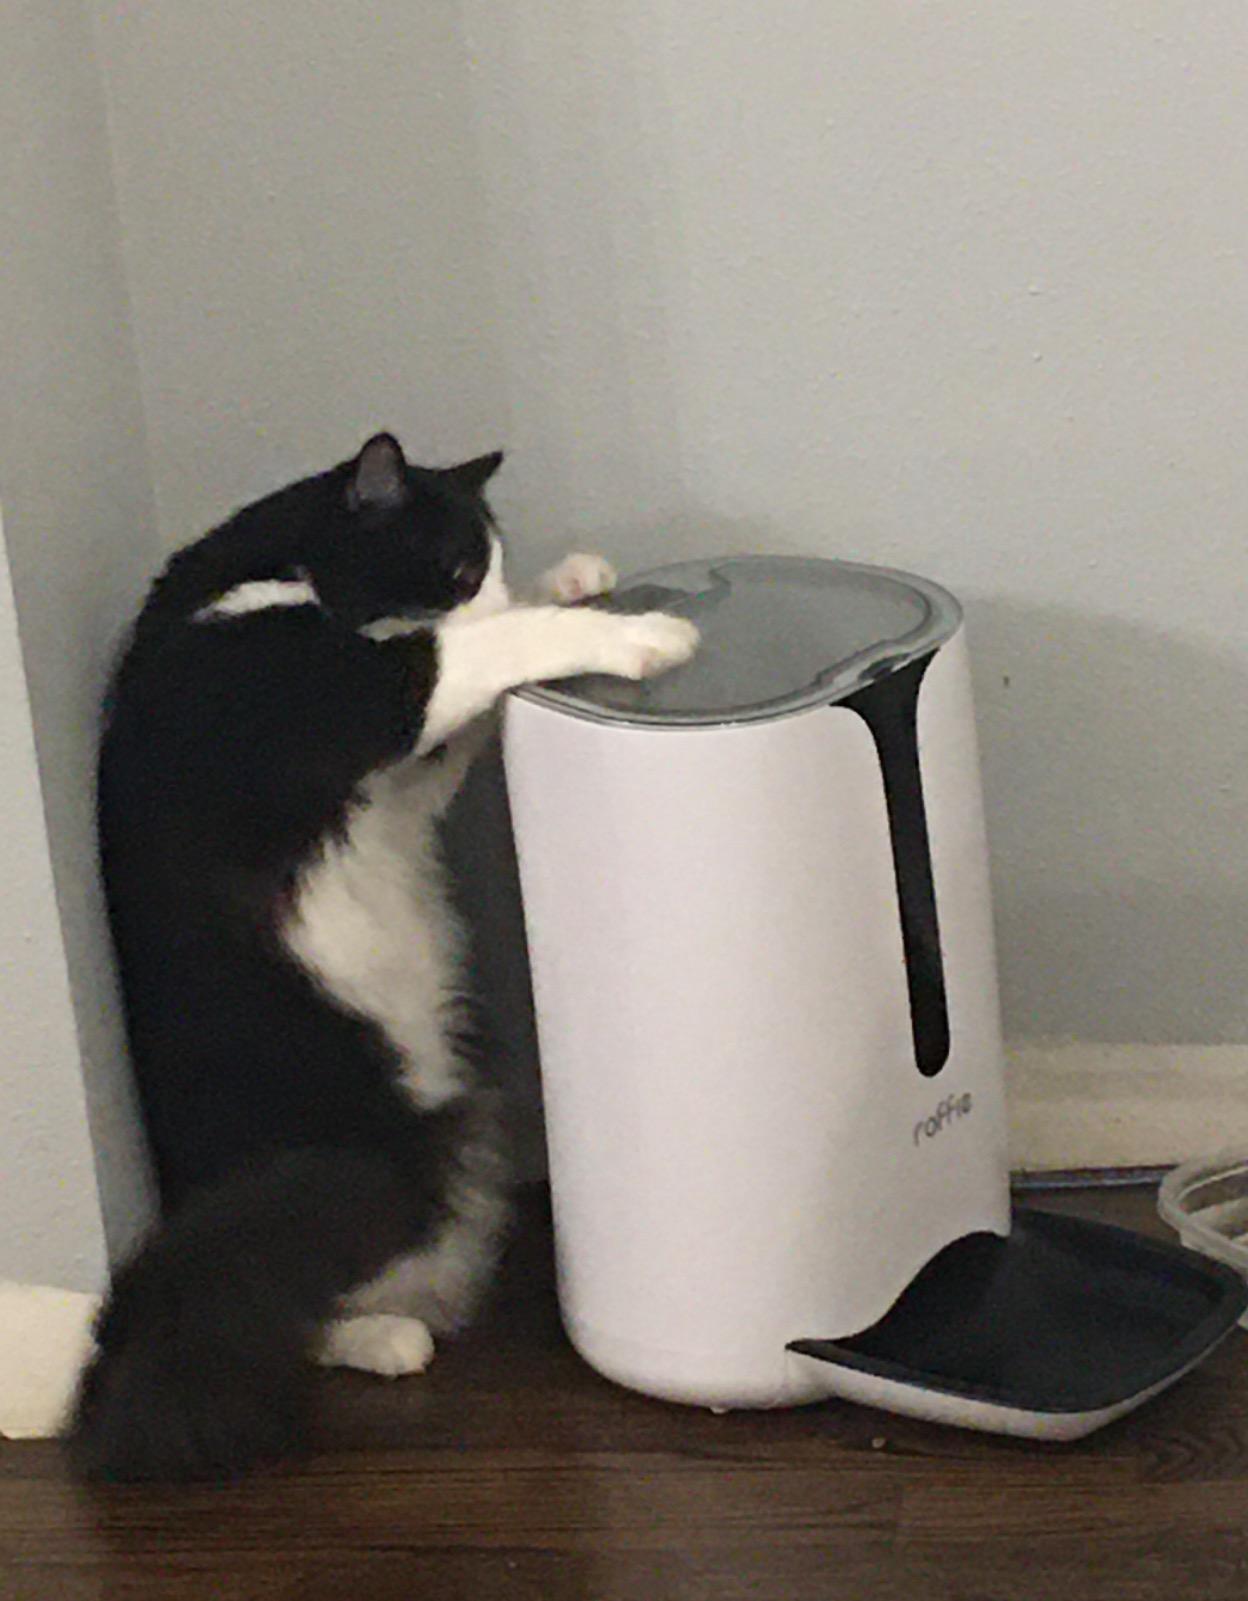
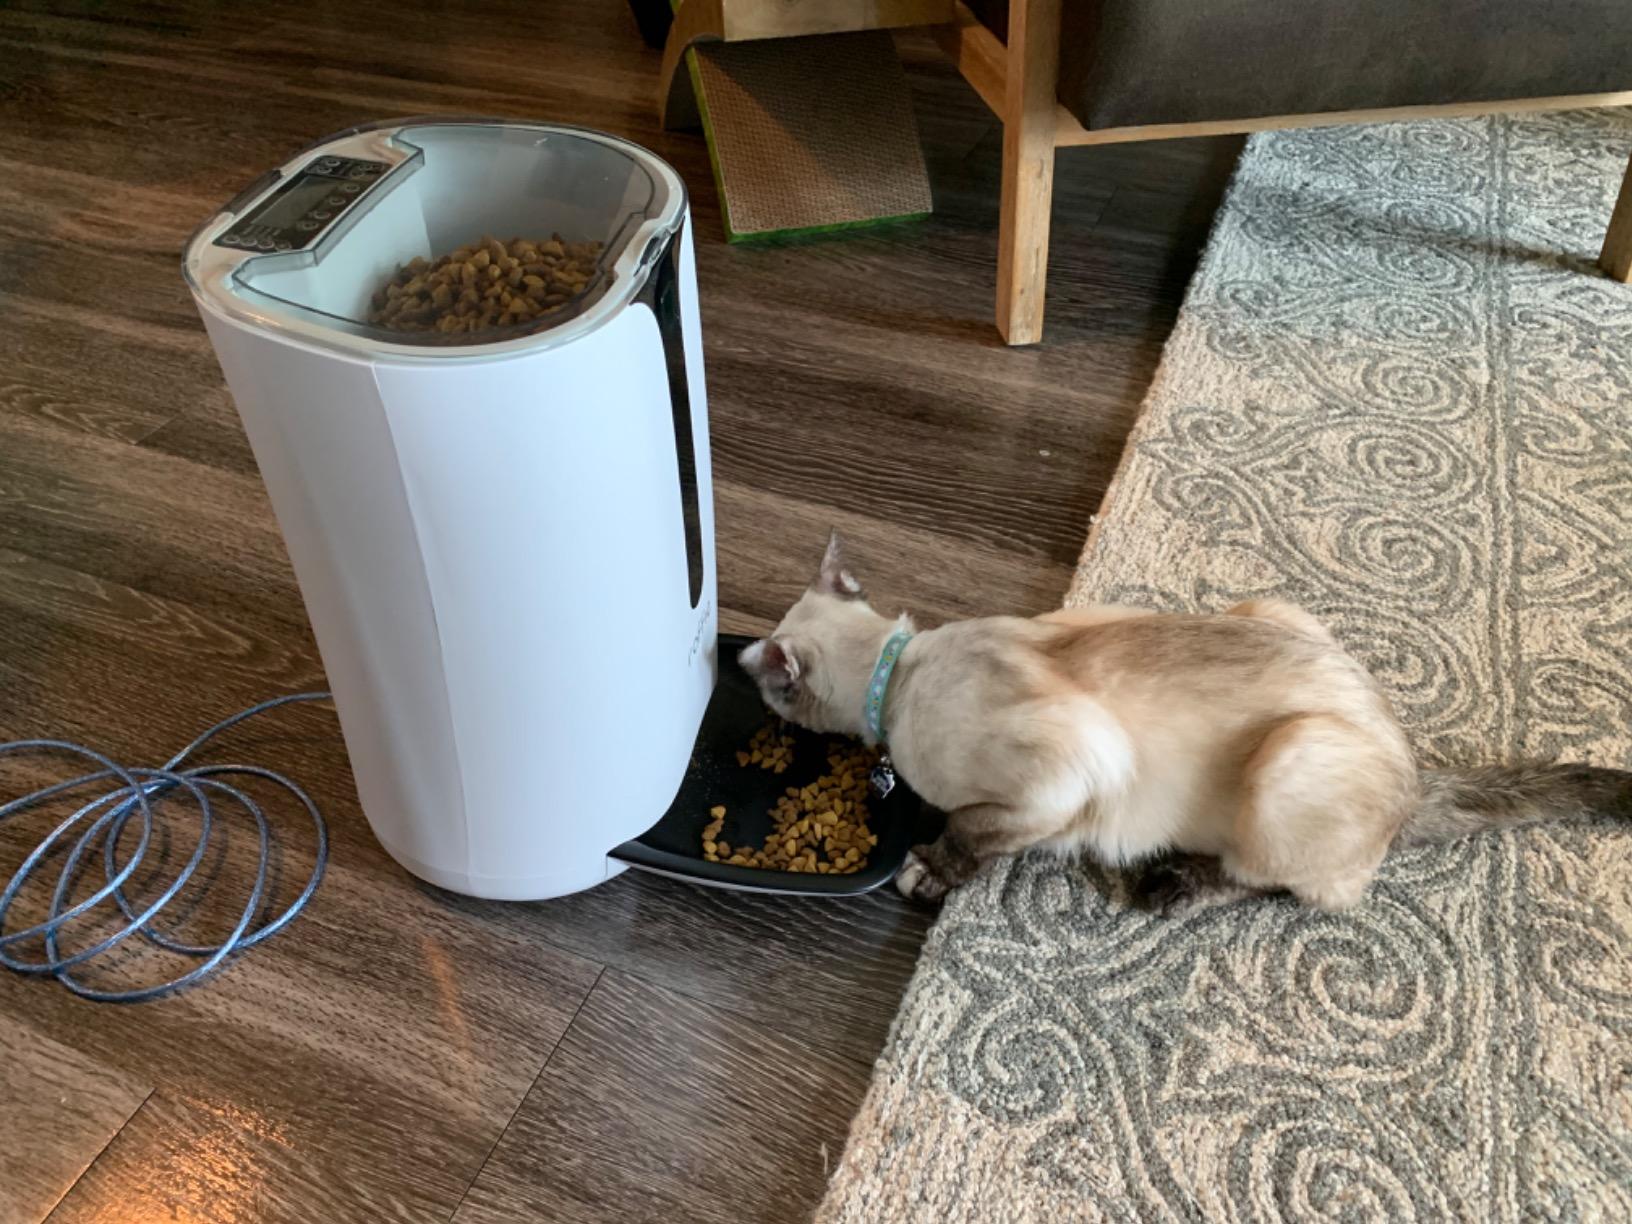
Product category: items_feeder
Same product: yes